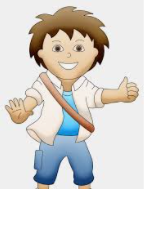
Portrait style: Cartoon Portrait